USS Westchester County

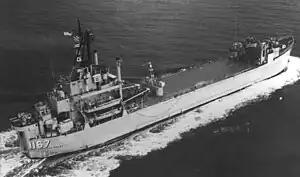
USS "Westchester County" underway, date and location unknown

From 7 September through 1 October 1972 "Westchester County" operated in logistic support of Mine Flotilla 1. She returned to Yokosuka on 15 October for availability and inspection. The ship made a brief transit to Okinawa, departing on 30 November. She returned to Yokosuka on 5 December 1972 and enjoyed the Christmas holidays while in upkeep status. On 27 January 1973, following the signing of the Paris Peace Accords, the ship was underway for Subic Bay to transport mine counter-measures equipment and Commander, Mine Flotilla One to the Gulf of Tonkin. Due to a breakdown in the cease-fire negotiations, the tank landing ship was ordered to a rendezvous point near Da Nang. Departing the vicinity on 3 March, she continued to work in support of "Operation End Sweep".